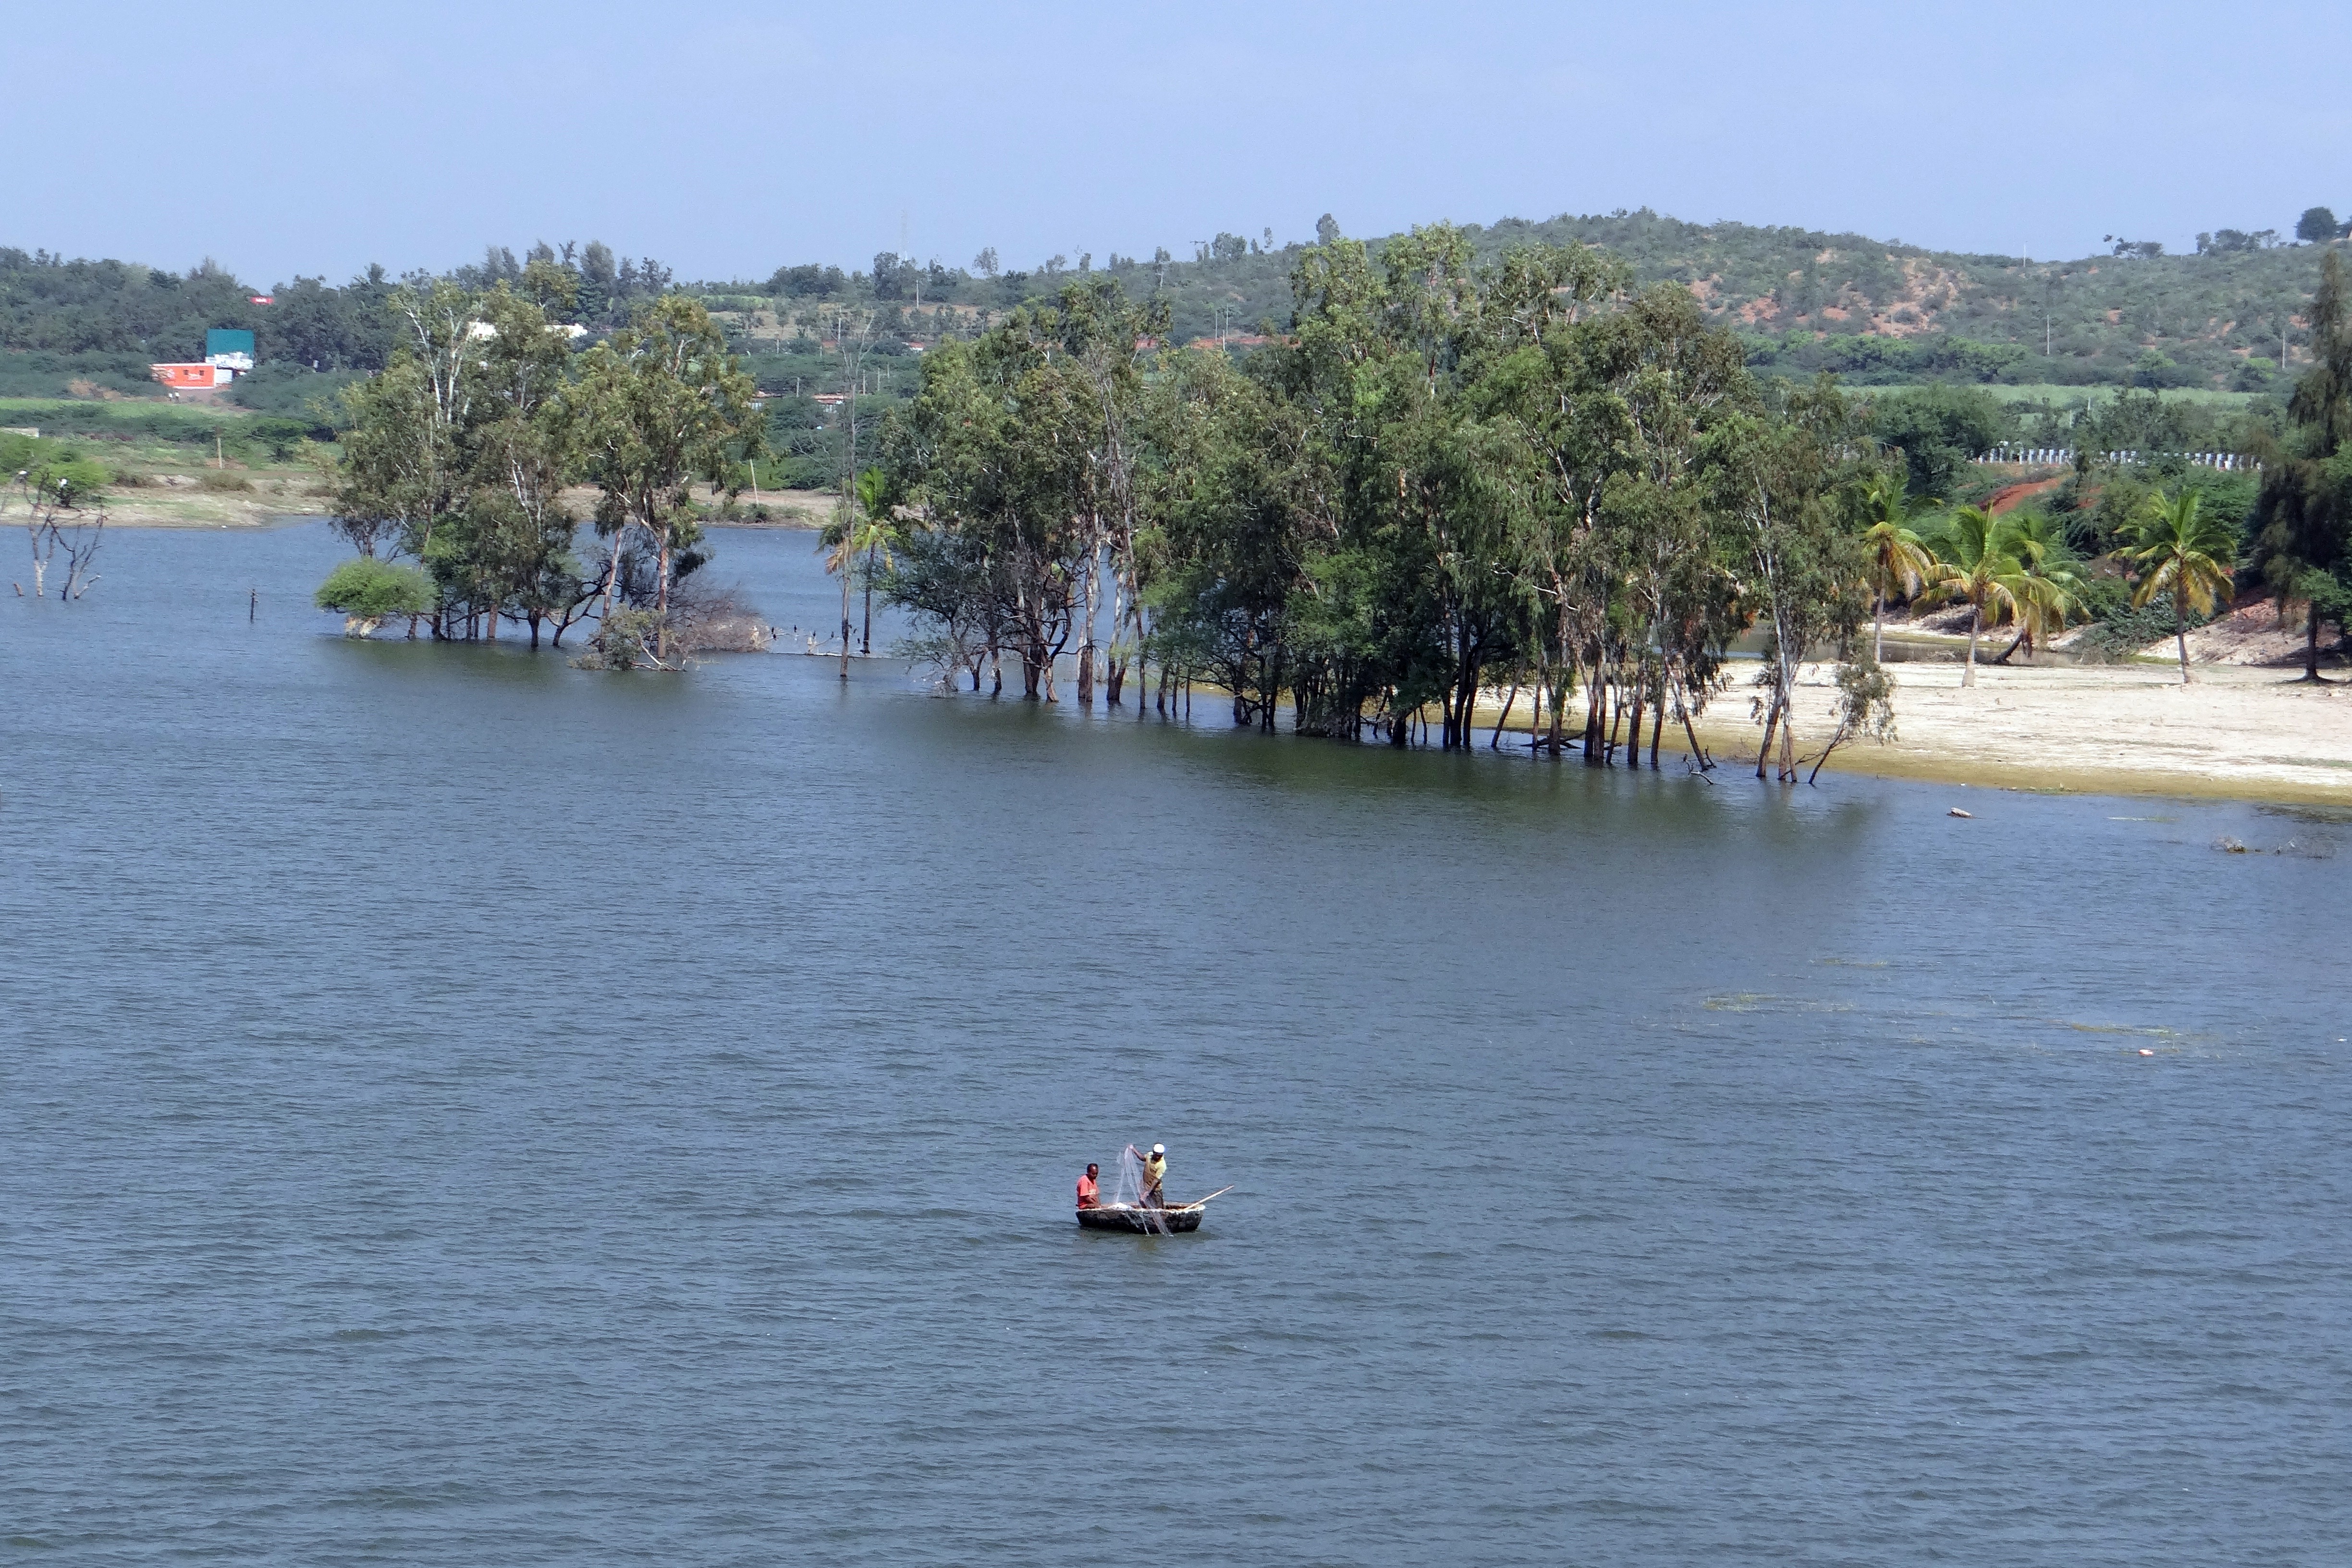
sea, coast, boat, river, vehicle, fishing, bay, coracle, boating, india, karnataka, backwaters, dragnet, krishna river